Jair Bolsonaro 2018 presidential campaign

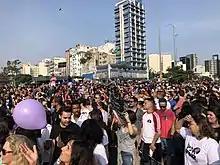
#EleNão (Not him) protest in São Paulo

Hundreds of thousands of women across Brazil staged protests on September 29, against Bolsonaro's candidacy. One protester told reporters "I'm part of a portion of society that is greatly affected by the types of things [Bolsonaro] says and thinks. This conservative wave, which has really always existed in Brazil, needs to come to an end." Protesters in São Paulo, Rio de Janeiro and Brasília chanted "Ele Não (Not him!)" which has become a slogan to protest Bolsonaro, emphasizing that the groups aims are for the undecided voters to vote "for anyone else, but not him." Many protesters have expressed outrage over past statements by Bolsonaro that homosexuality was equated with paedophilia, and that he once told Congresswoman Maria do Rosario that she wasn't worth raping, citing these events as reasons to protest his campaign.